Mămăligă

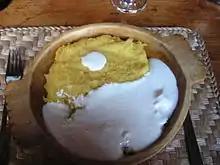
Mămăligă with sour cream and cheese

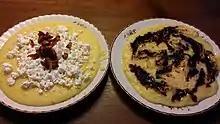
In Hungary puliszka is typically eaten with salo and tvorog (szalonna és túró) or with jam.

Traditionally, "mămăligă" is cooked by boiling water, salt and cornmeal in a special-shaped cast iron pot called "ceaun" or "tuci". When cooked peasant-style and used as a bread substitute, "mămăligă" is supposed to be much thicker than the regular Italian polenta to the point that it can be cut in slices, like bread. When cooked for other purposes, "mămăligă" can be much softer, sometimes almost to the consistency of porridge. Because "mămăligă" sticks to metal surfaces, a piece of sewing thread is used to cut it into slices instead of a knife; it can then be eaten by holding it with the hand, just like bread.